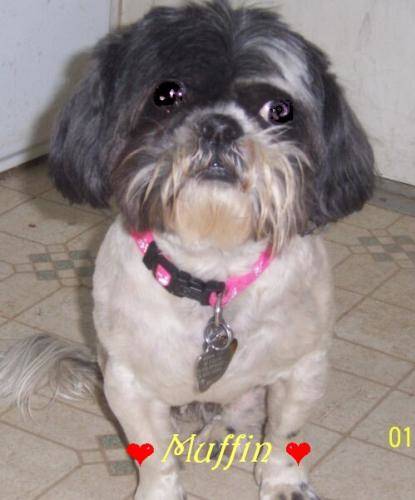
Label: dog